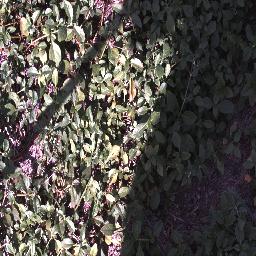
Label: negative